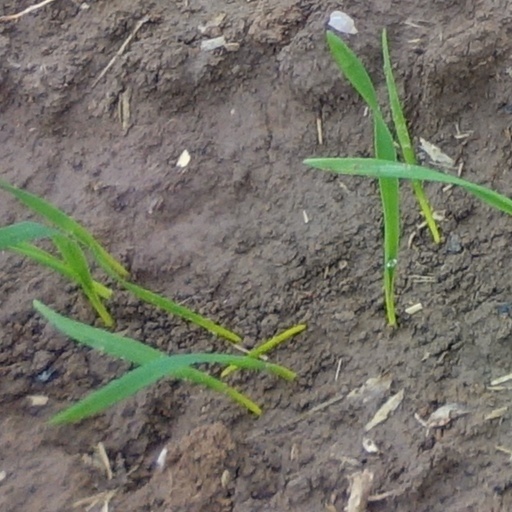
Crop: wheat